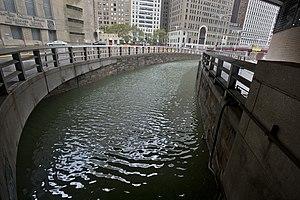
Le Brooklyn-Battery Tunnel est un tunnel à péage de la ville de New York qui relie Red Hook à Brooklyn à Battery Park à Manhattan. Le tunnel se compose de deux tubes jumeaux qui comportent chacun deux voies de circulation sous l'embouchure de l'East River. Bien qu'il passe juste au large de Governors Island, le tunnel ne permet pas d'accéder à l'île en voiture. Avec une longueur de 2 779 mètres, le tunnel Brooklyn-Battery est le plus long tunnel sous-marin continu pour véhicules en Amérique du Nord.